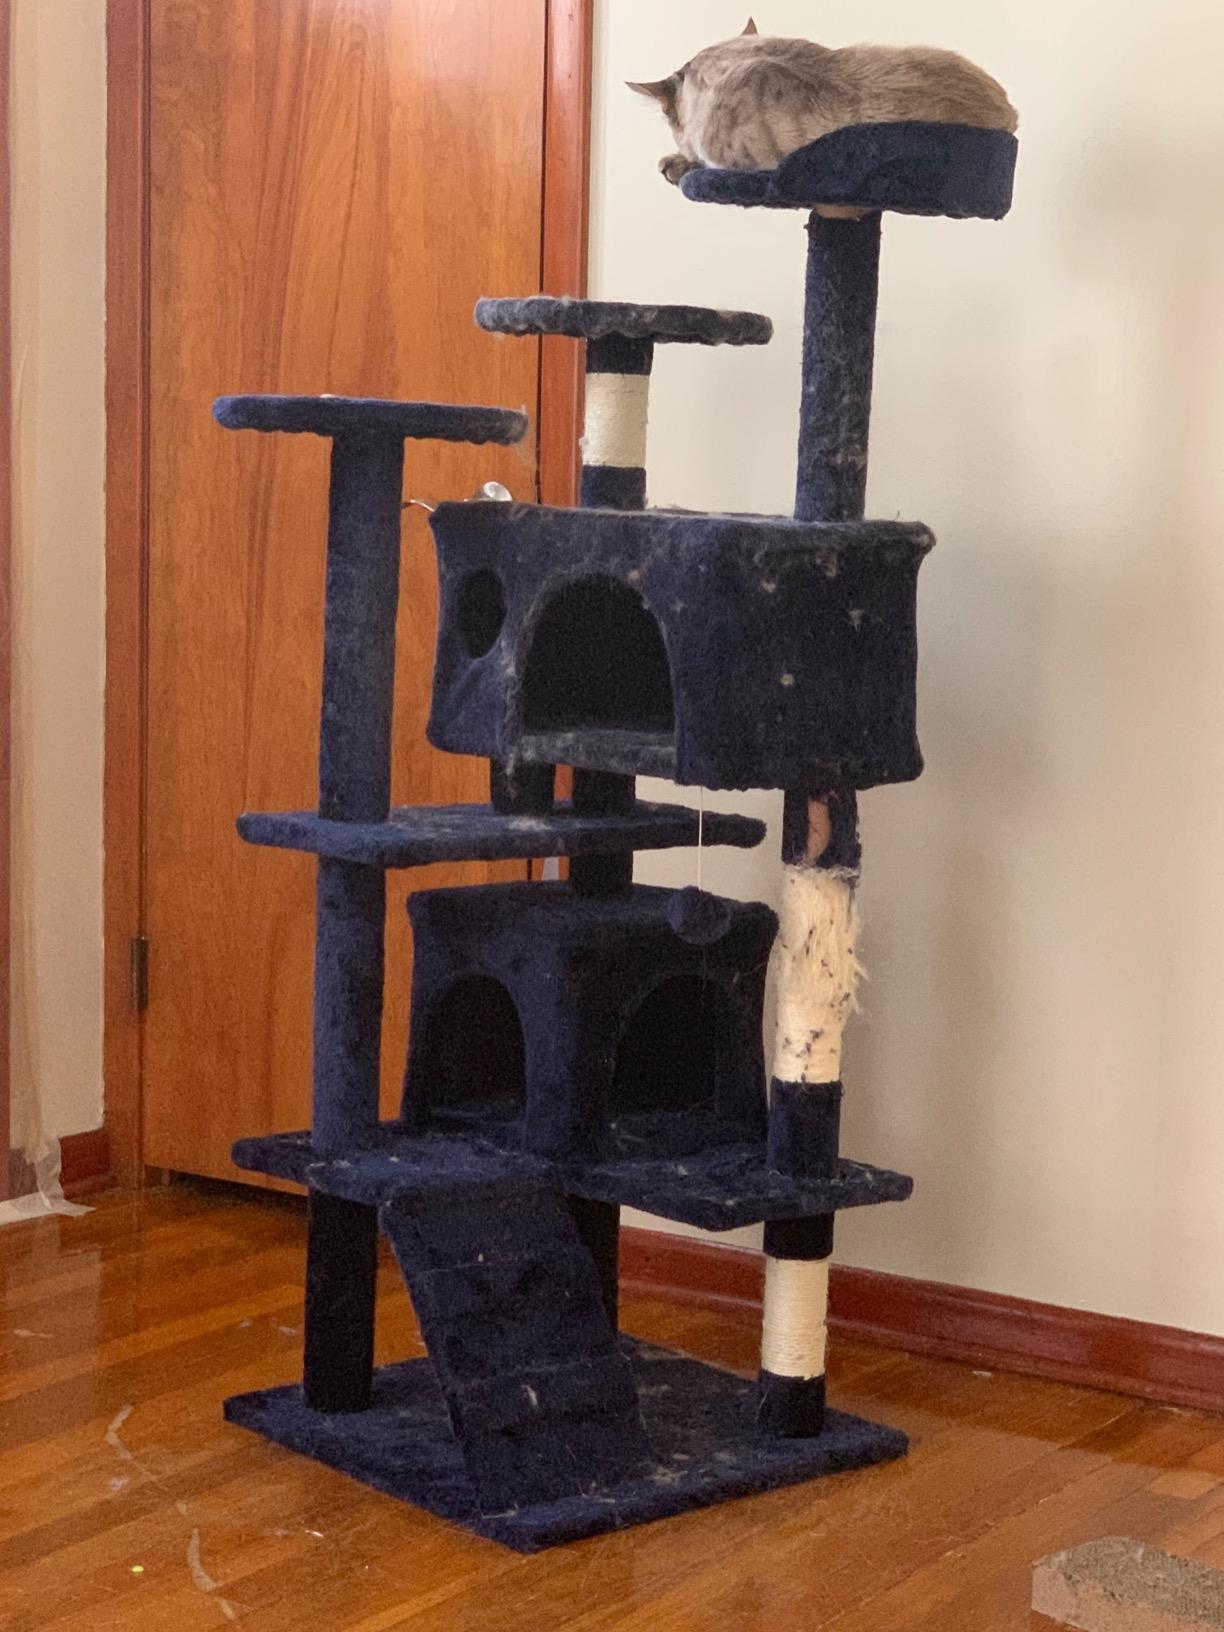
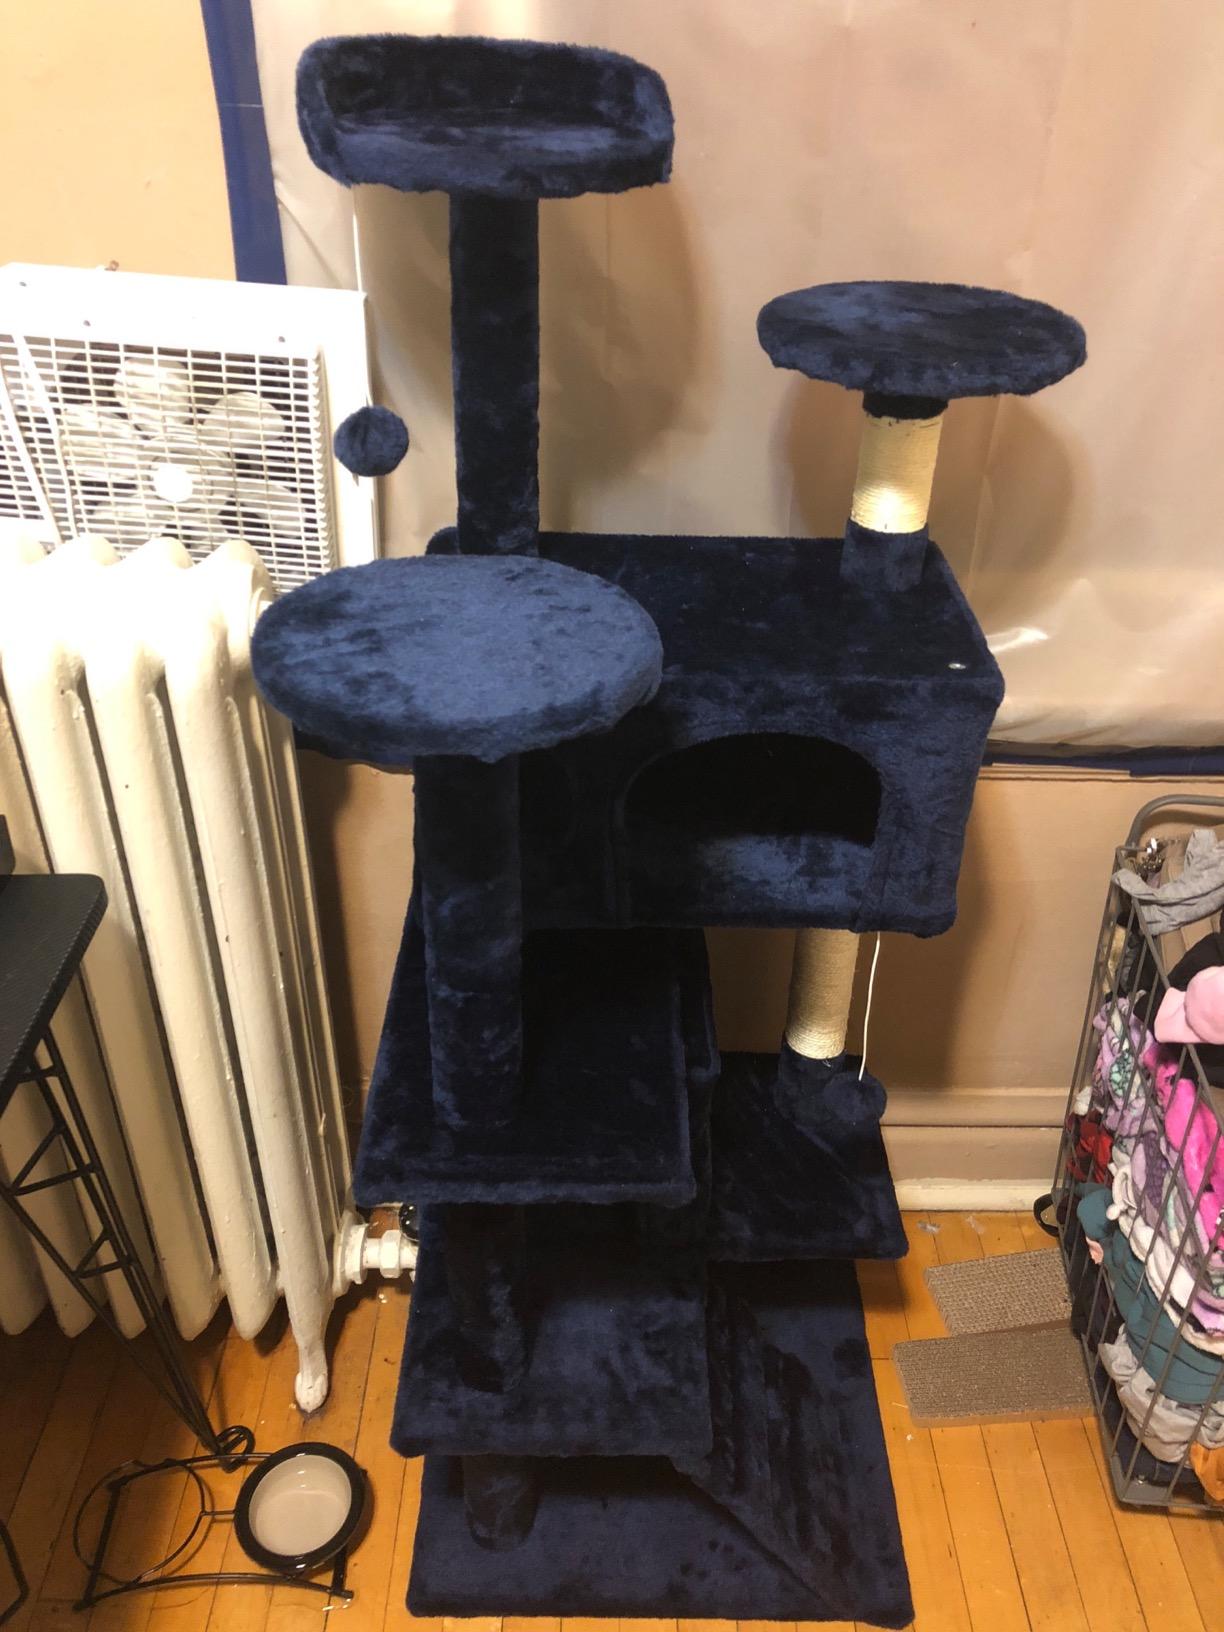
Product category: items_cat tree
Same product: yes